Architecture of Denmark

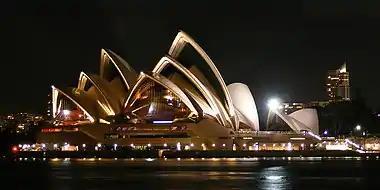
Jørn Utzon: Sydney Opera House (1973)

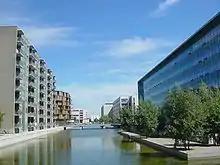
Ørestad near Copenhagen Airport

Functionalism, which began in the 1930s, relied on rational architecture making use of bricks, concrete, iron and glass, preferably to meet social needs. Its main proponents in Denmark were Frits Schlegel, Mogens Lassen, Vilhelm Lauritzen and, especially Arne Jacobsen with his Bellavista developments north of Copenhagen. Another of Jacobsen's masterpieces was the Aarhus City Hall which he designed together with Erik Møller in 1937 and completed in 1948. The tower is 60 meters tall and the tower clock face has a diameter of seven meters. The building is made of concrete plated with marble from Porsgrunn in Norway.